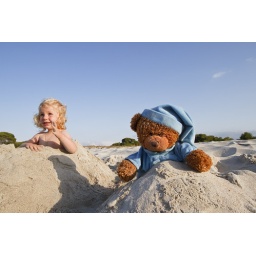
at Saleccia beach, a very remote sand beach in the north of Corse. We spent 2 days there.